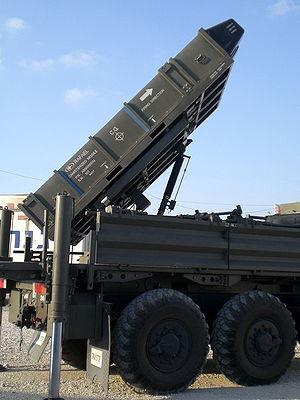
Le Spyder est un système d'armes anti-aérien de conception israélienne, basé sur un châssis de camion Tatra ou Mercedes en autre) et composé de deux types de missiles surface-air, le Python 4 et le Derby.